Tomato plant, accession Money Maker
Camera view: vertical (180 deg); turntable rotation: 120 degrees
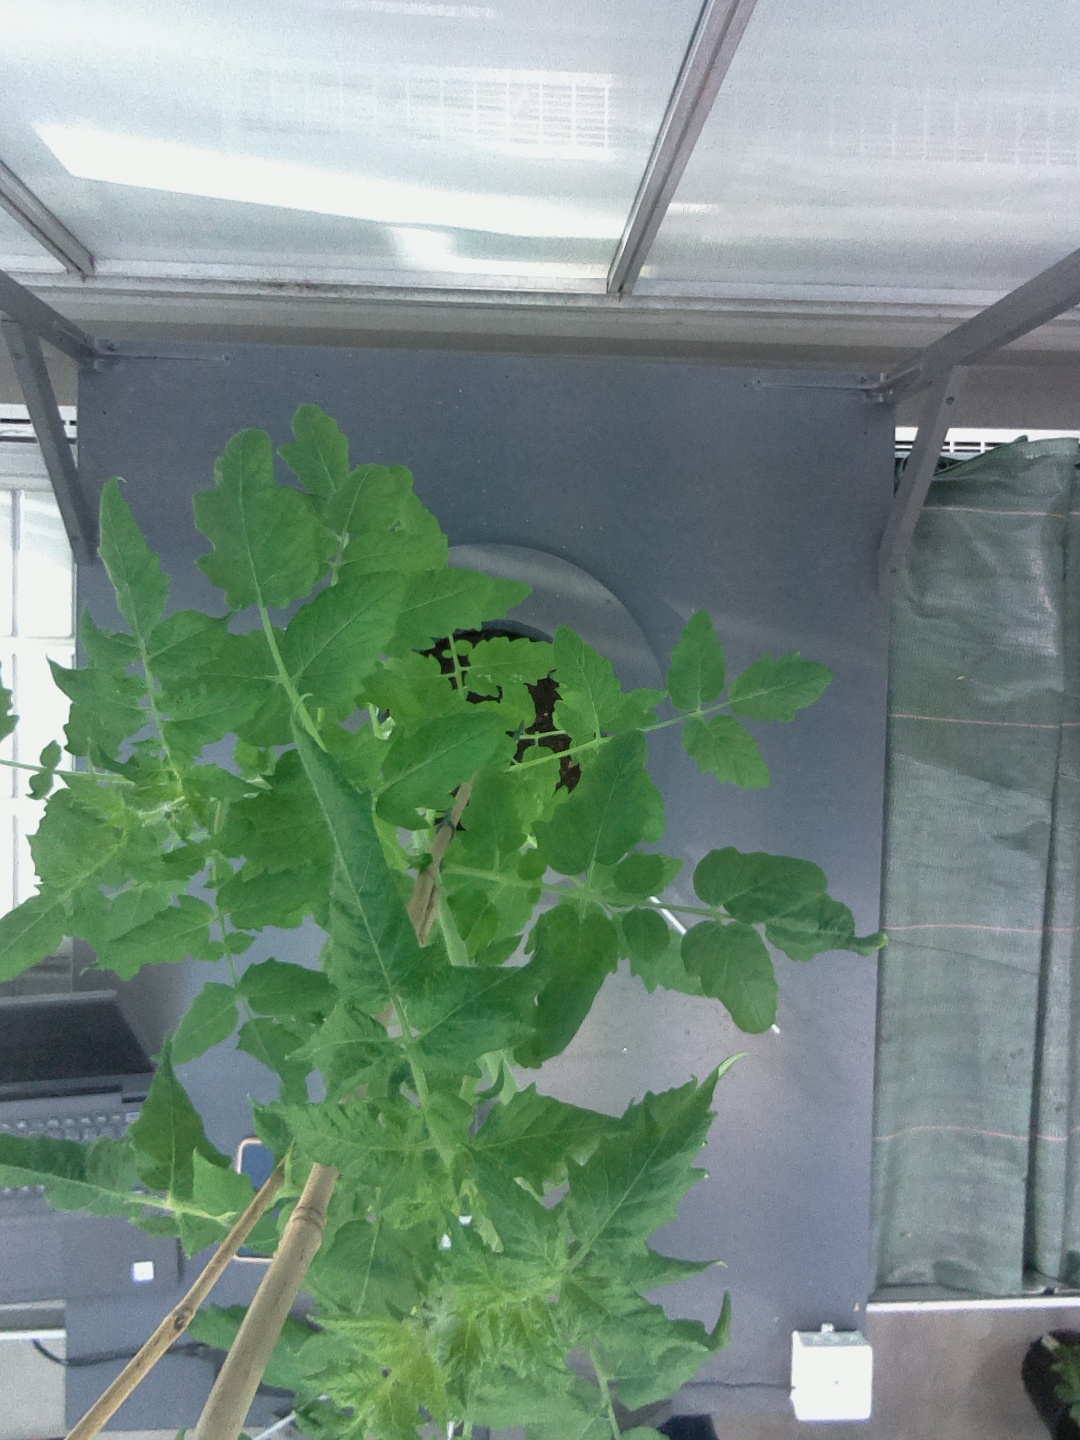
BBCH growth stage 52: 2 inflorescences visible